Describe the emotion expressed in this image:  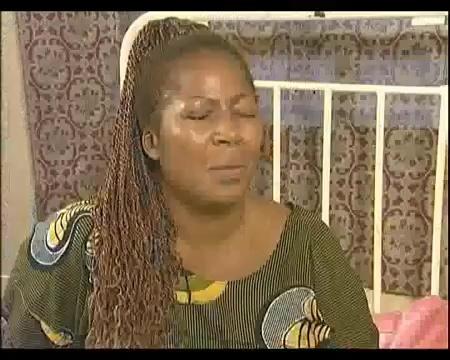
This person displays Pain, valence and arousal with low intensity.